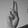
ASL letter: U